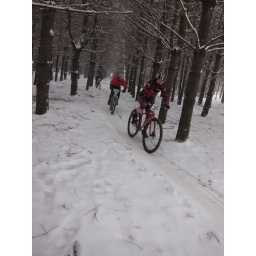
Winter mountain bike racing in Leesburg, VA